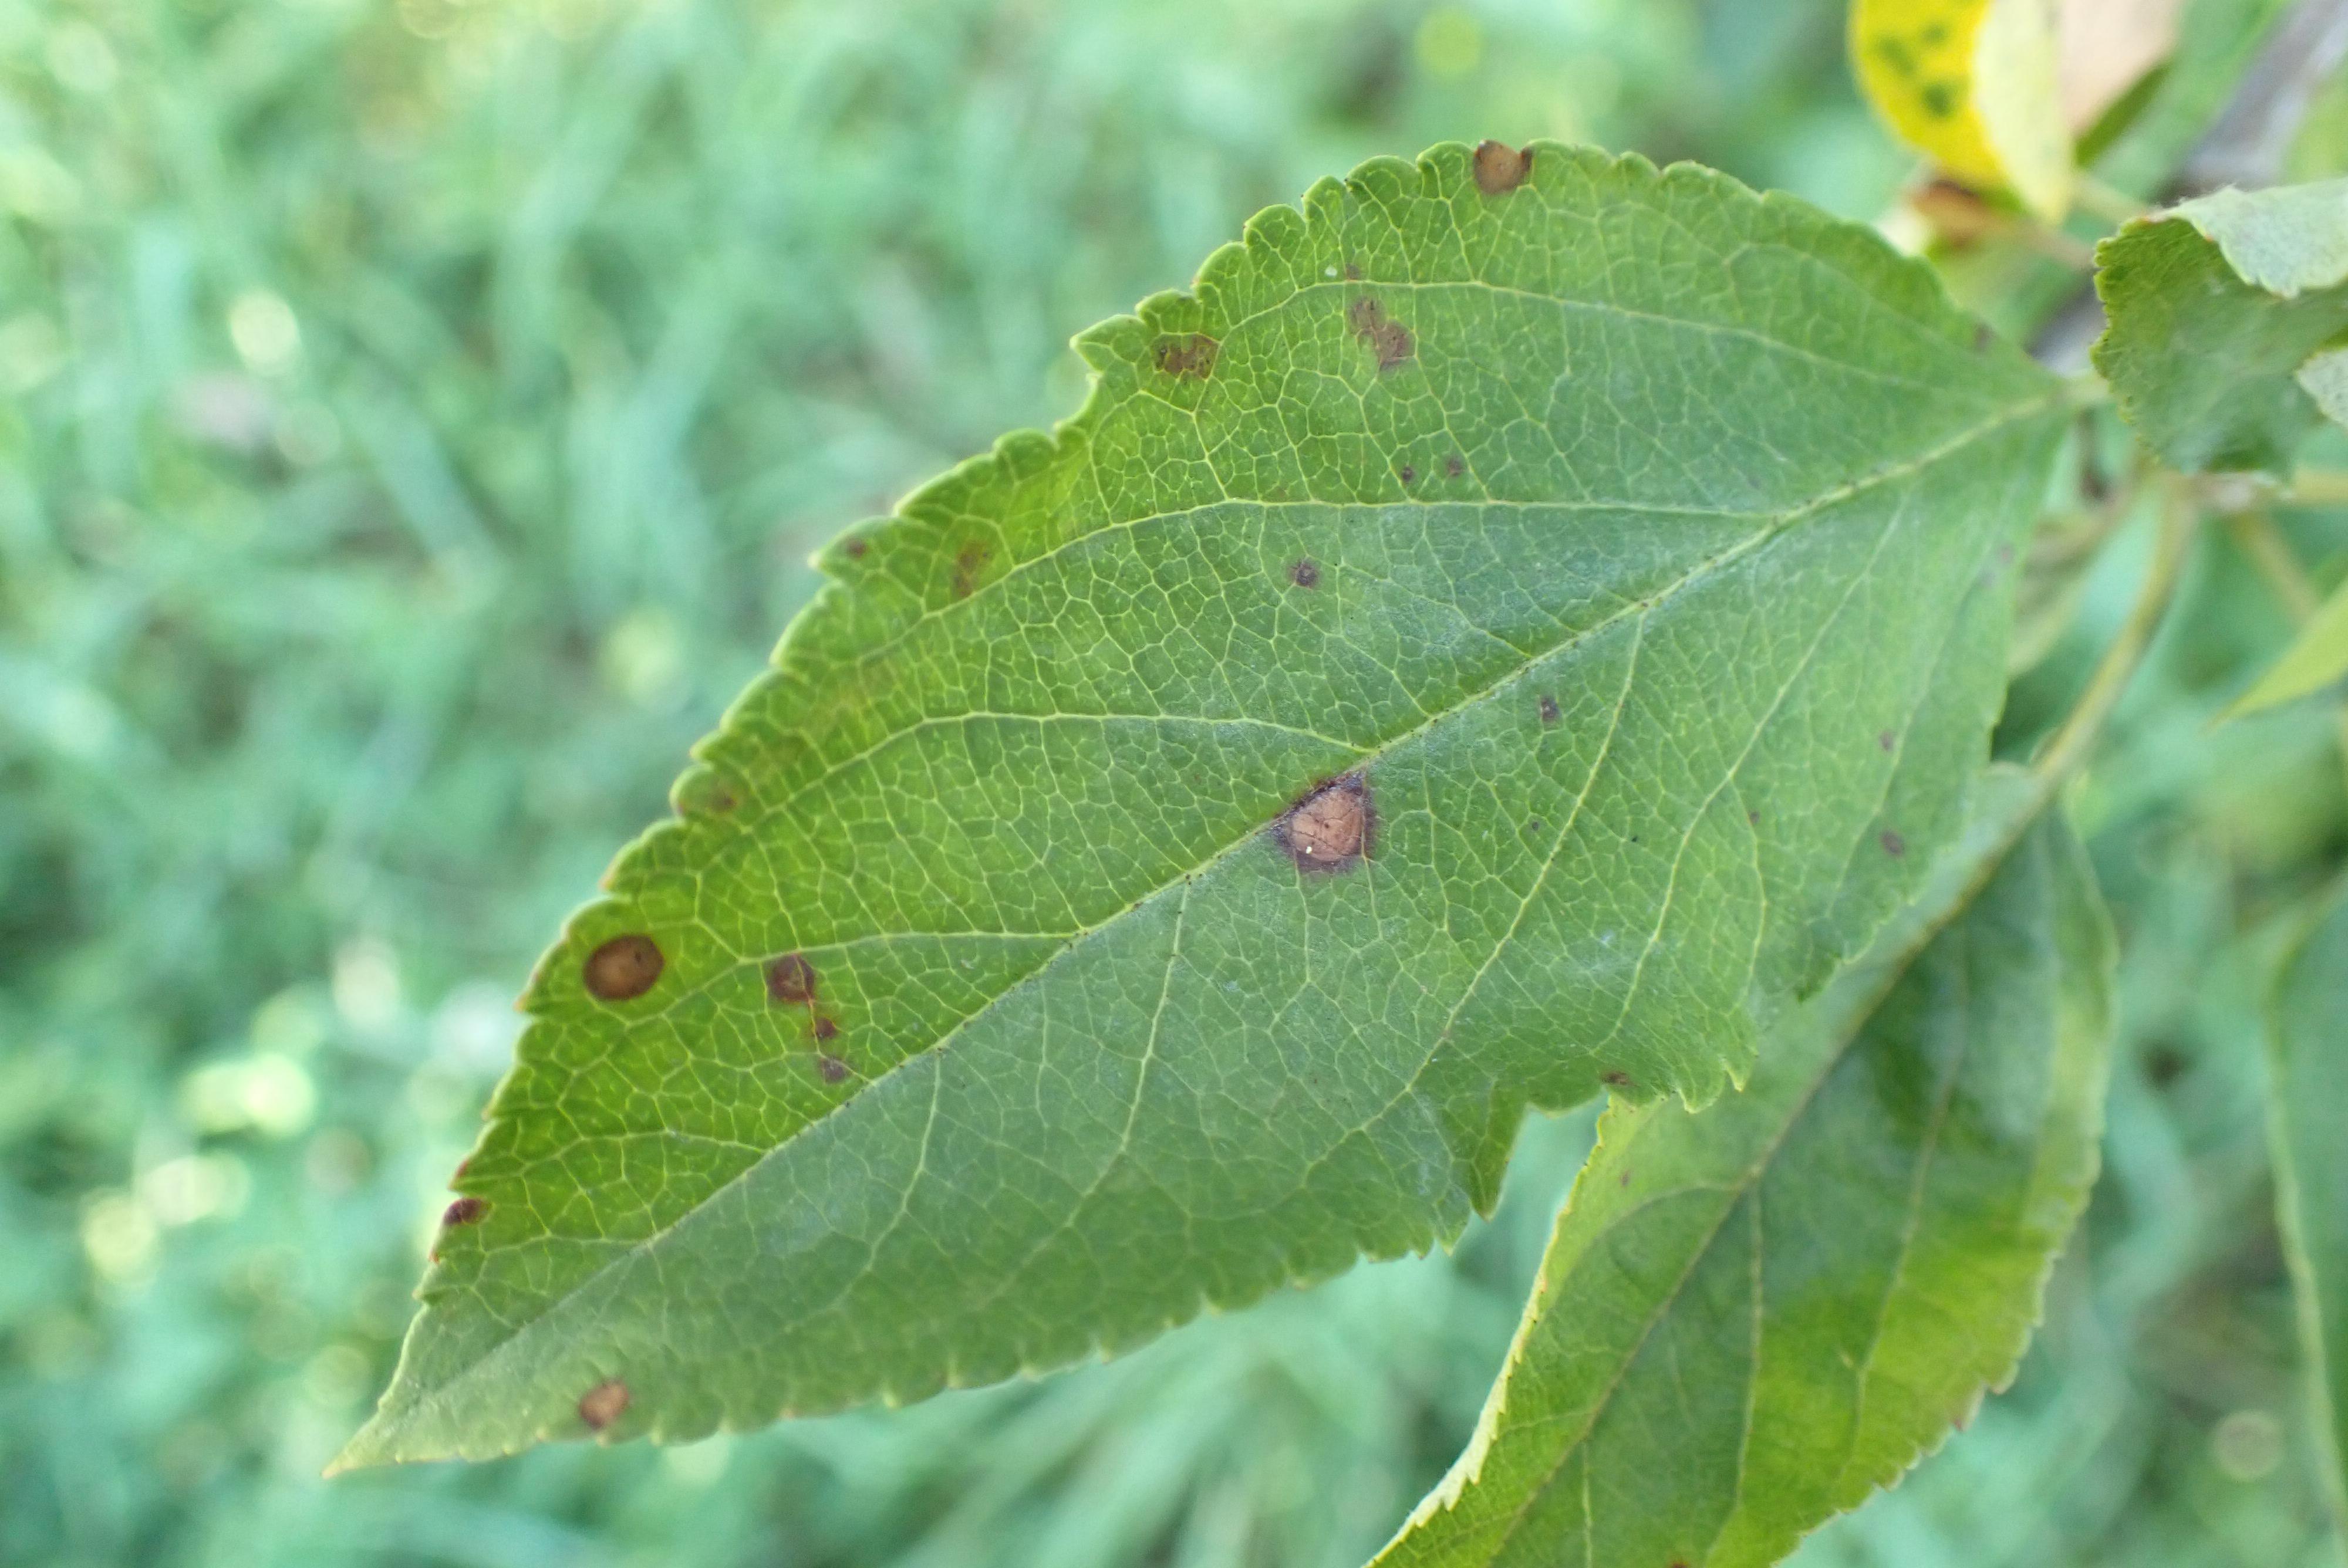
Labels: complex